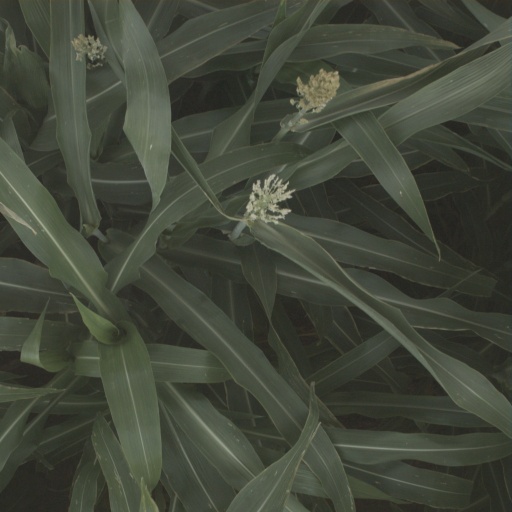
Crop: sorghum